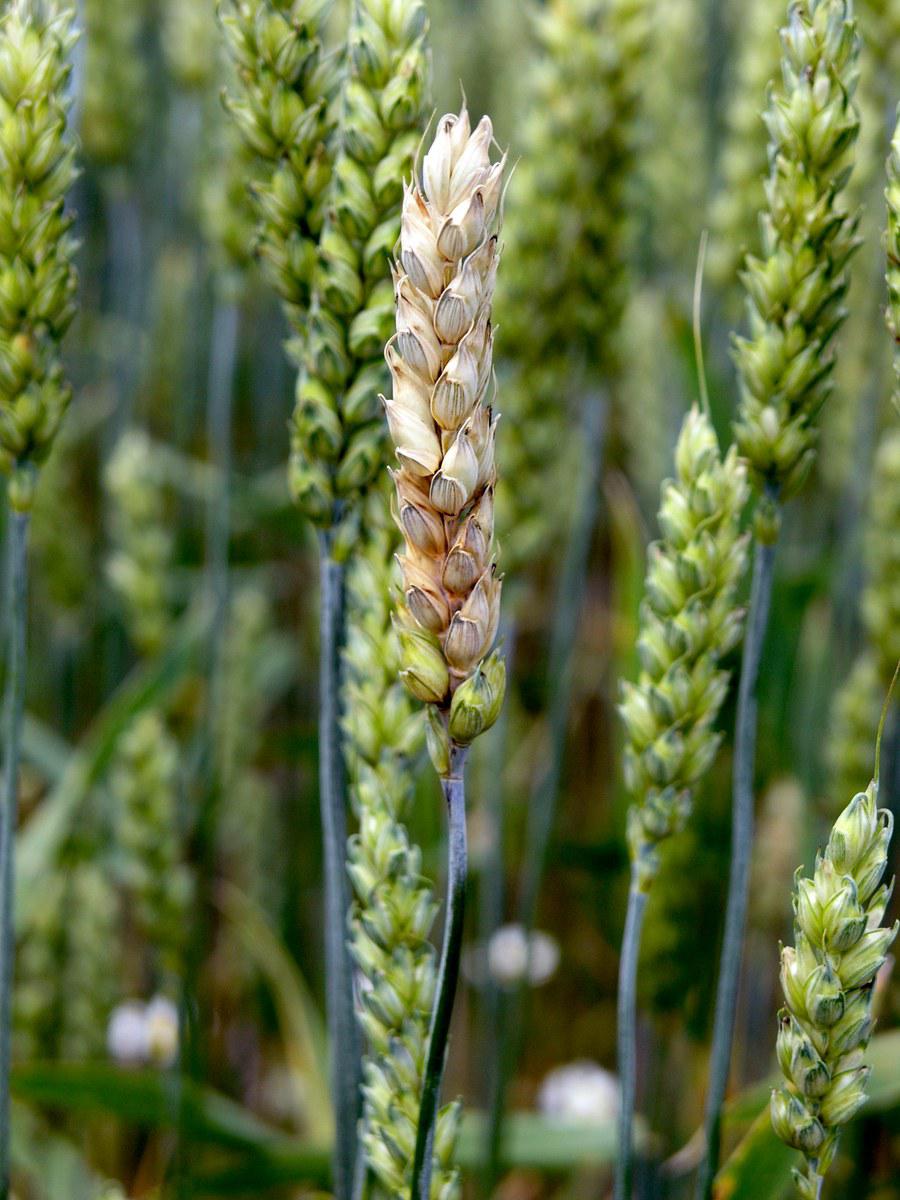
Plant: Wheat
Disease: wheat head scab